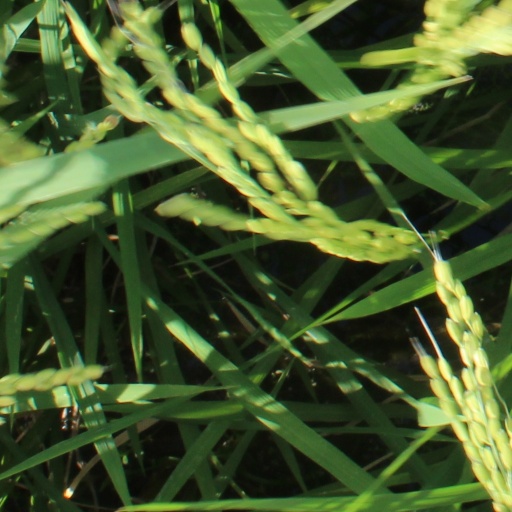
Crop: rice